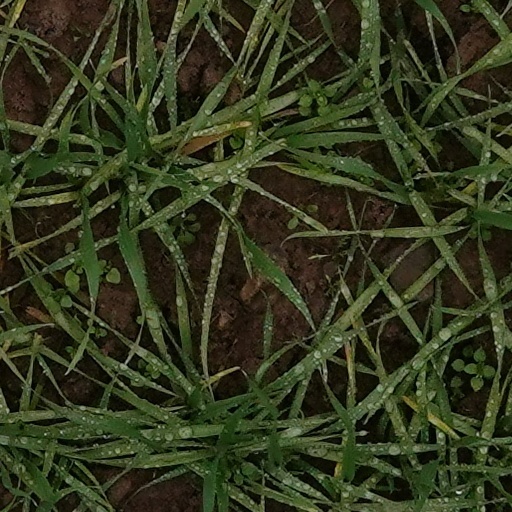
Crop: wheat